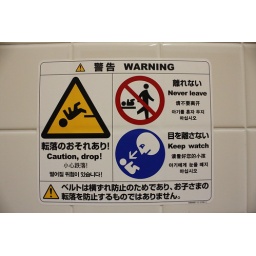
what shocking pictograms!!! sign for a baby bedin a service area in highway in japan